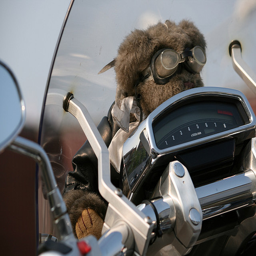
A teddy bear with biking gear on riding a toy motorcycle.
A person in an animal bear costume with glasses driving a motorcycle.
A stuffed animal that is wearing a jacket and goggles.
a teddy bear wearing goggles sitting on a motorcycle
A stuffed animal riding on the back of a motorcycle.